Wang Wang and Fu Ni

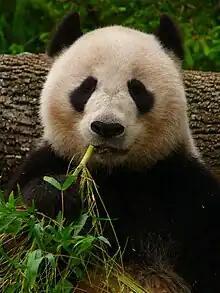
Wang Wang in 2011

Wang Wang (born 31 August 2005) and Fu Ni (born 23 August 2006) are a pair of giant pandas who lived at the Adelaide Zoo from 2008 until 2024. Born at the Wolong Giant Panda Research Centre in China, the pair relocated to Adelaide Zoo in Adelaide, South Australia, on 29 November 2009. Wang Wang and Fu Ni were on loan for ten years for $1 million annually as part of a giant panda breeding program, but have not bred after more than five unsuccessful attempts by the zoo. Fu Ni has experienced many false pregnancies, which are difficult to distinguish from actual pregnancies. The loan has been described as an instance of "panda diplomacy" between Australia and China.